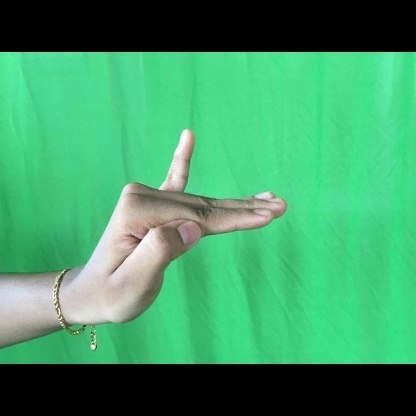
Mudra: Hamsapaksha